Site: brandenburg
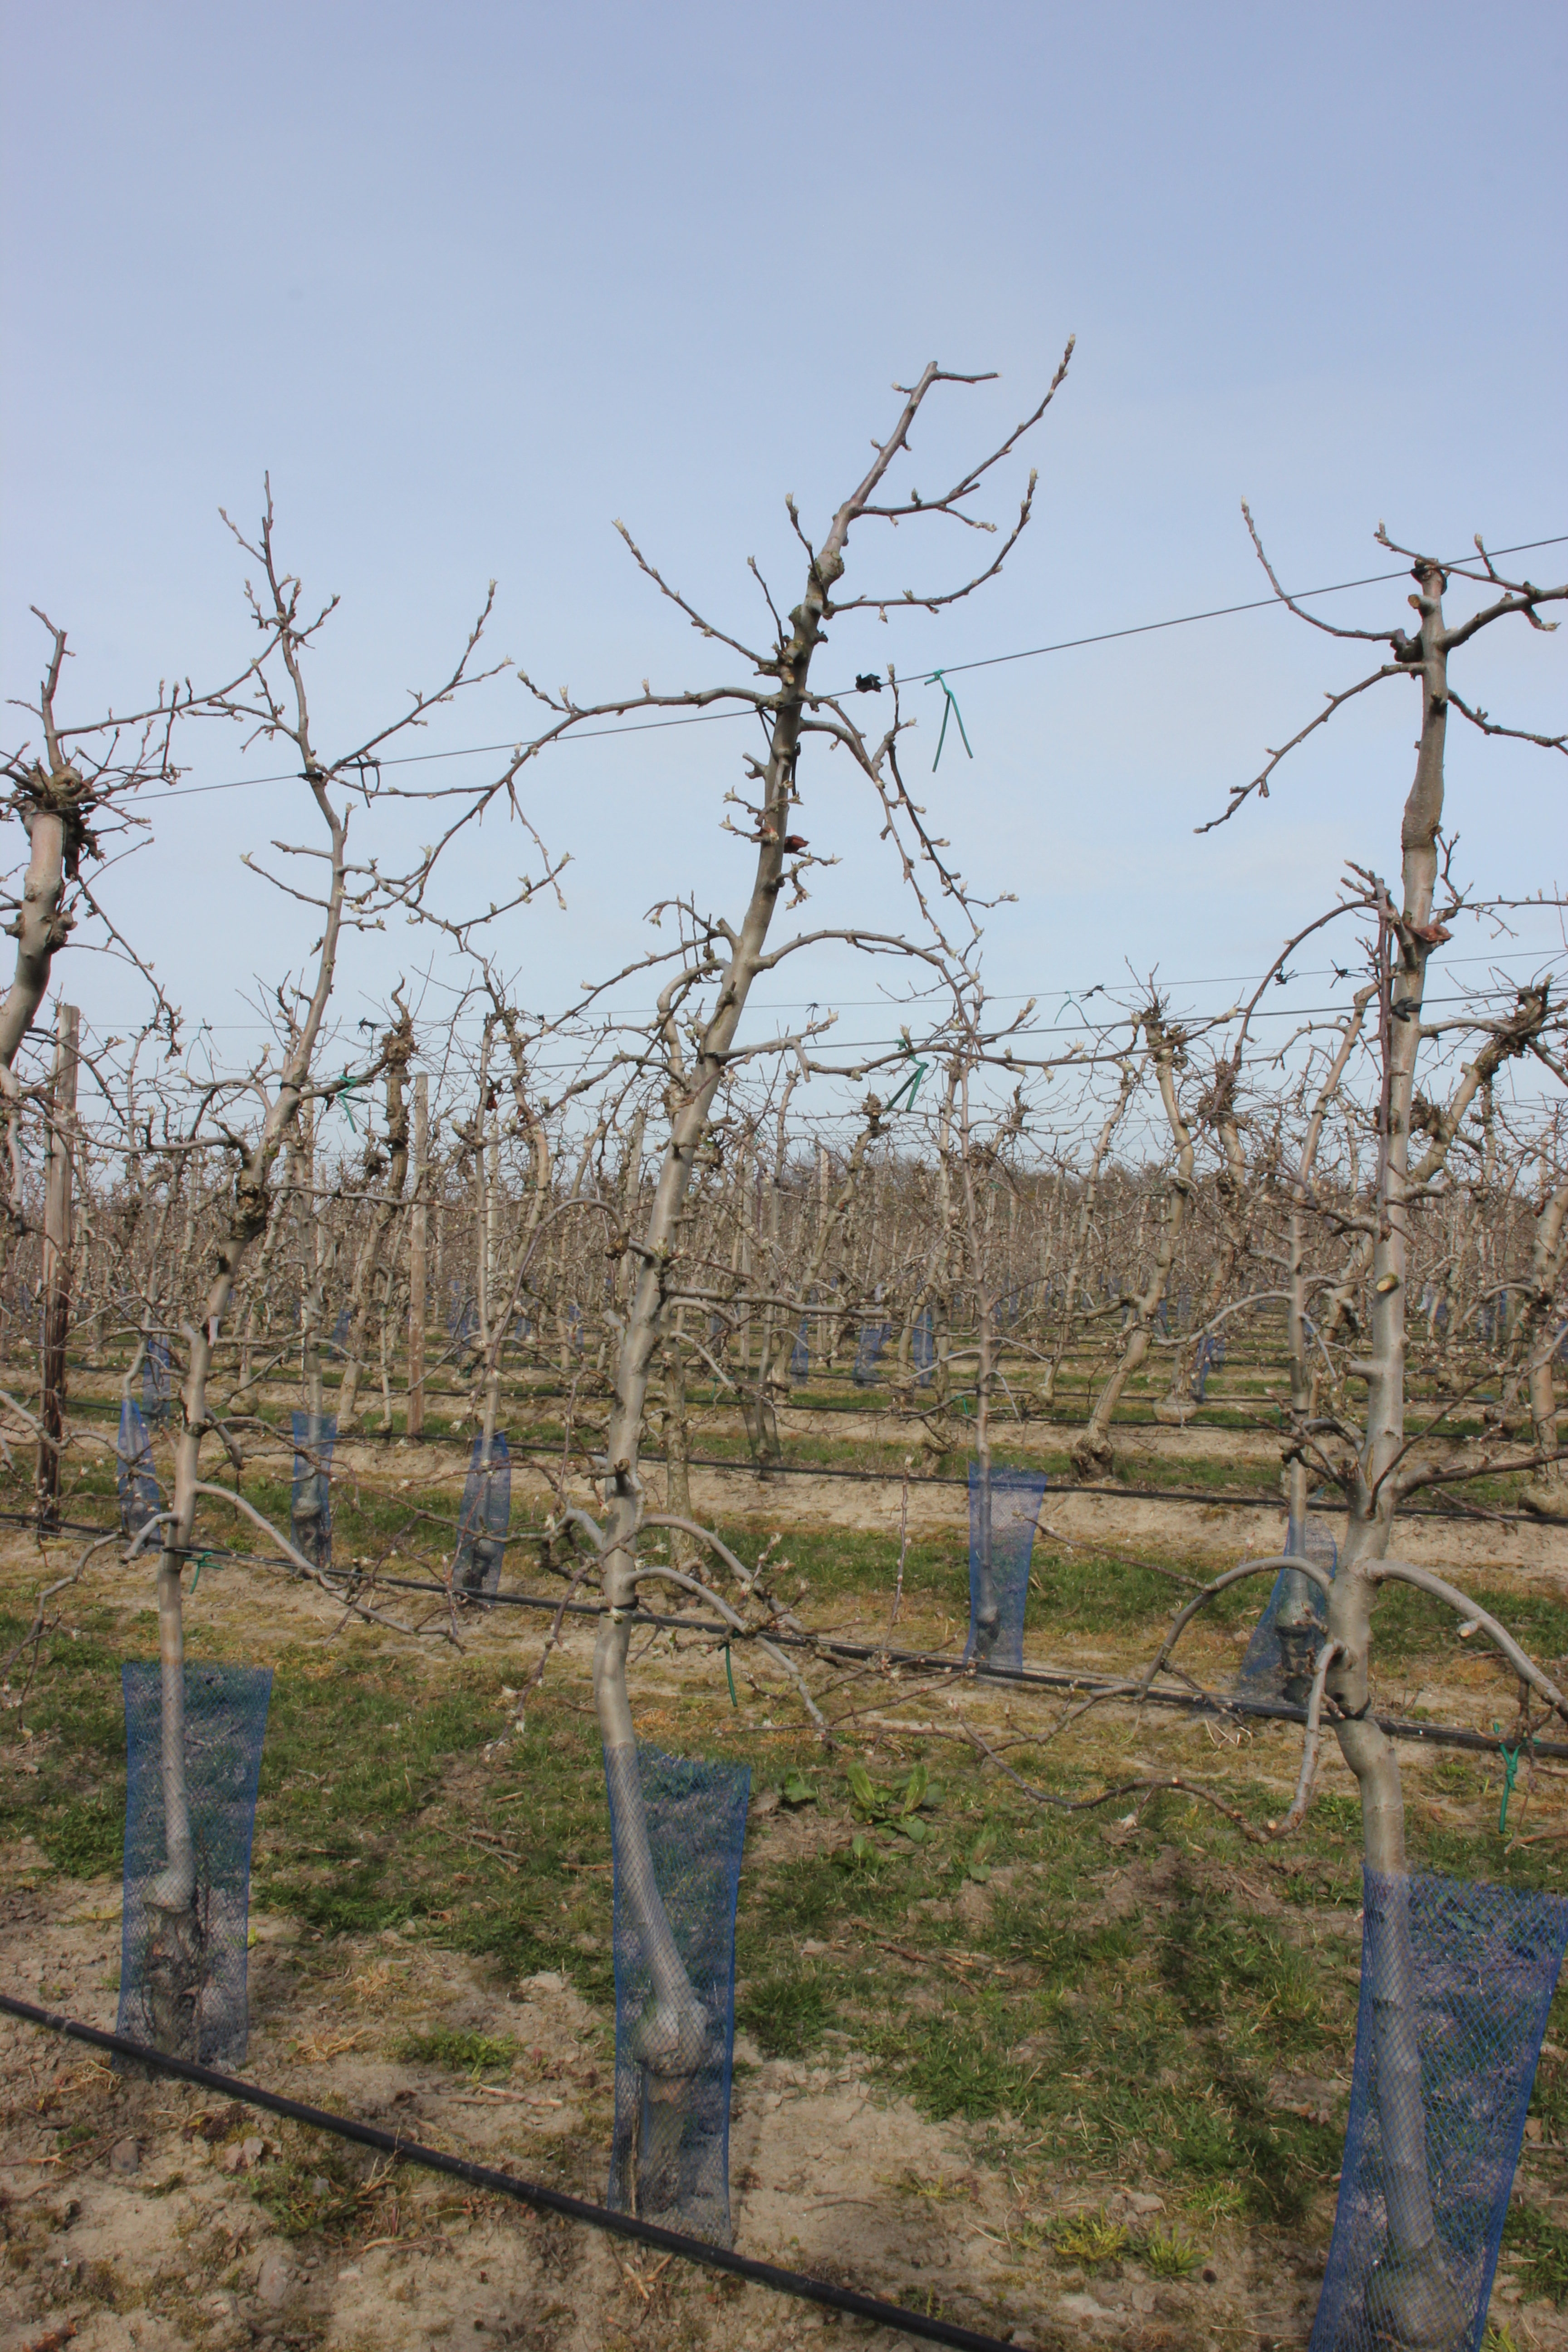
Growth stage (BBCH 54): Inflorescence emergence